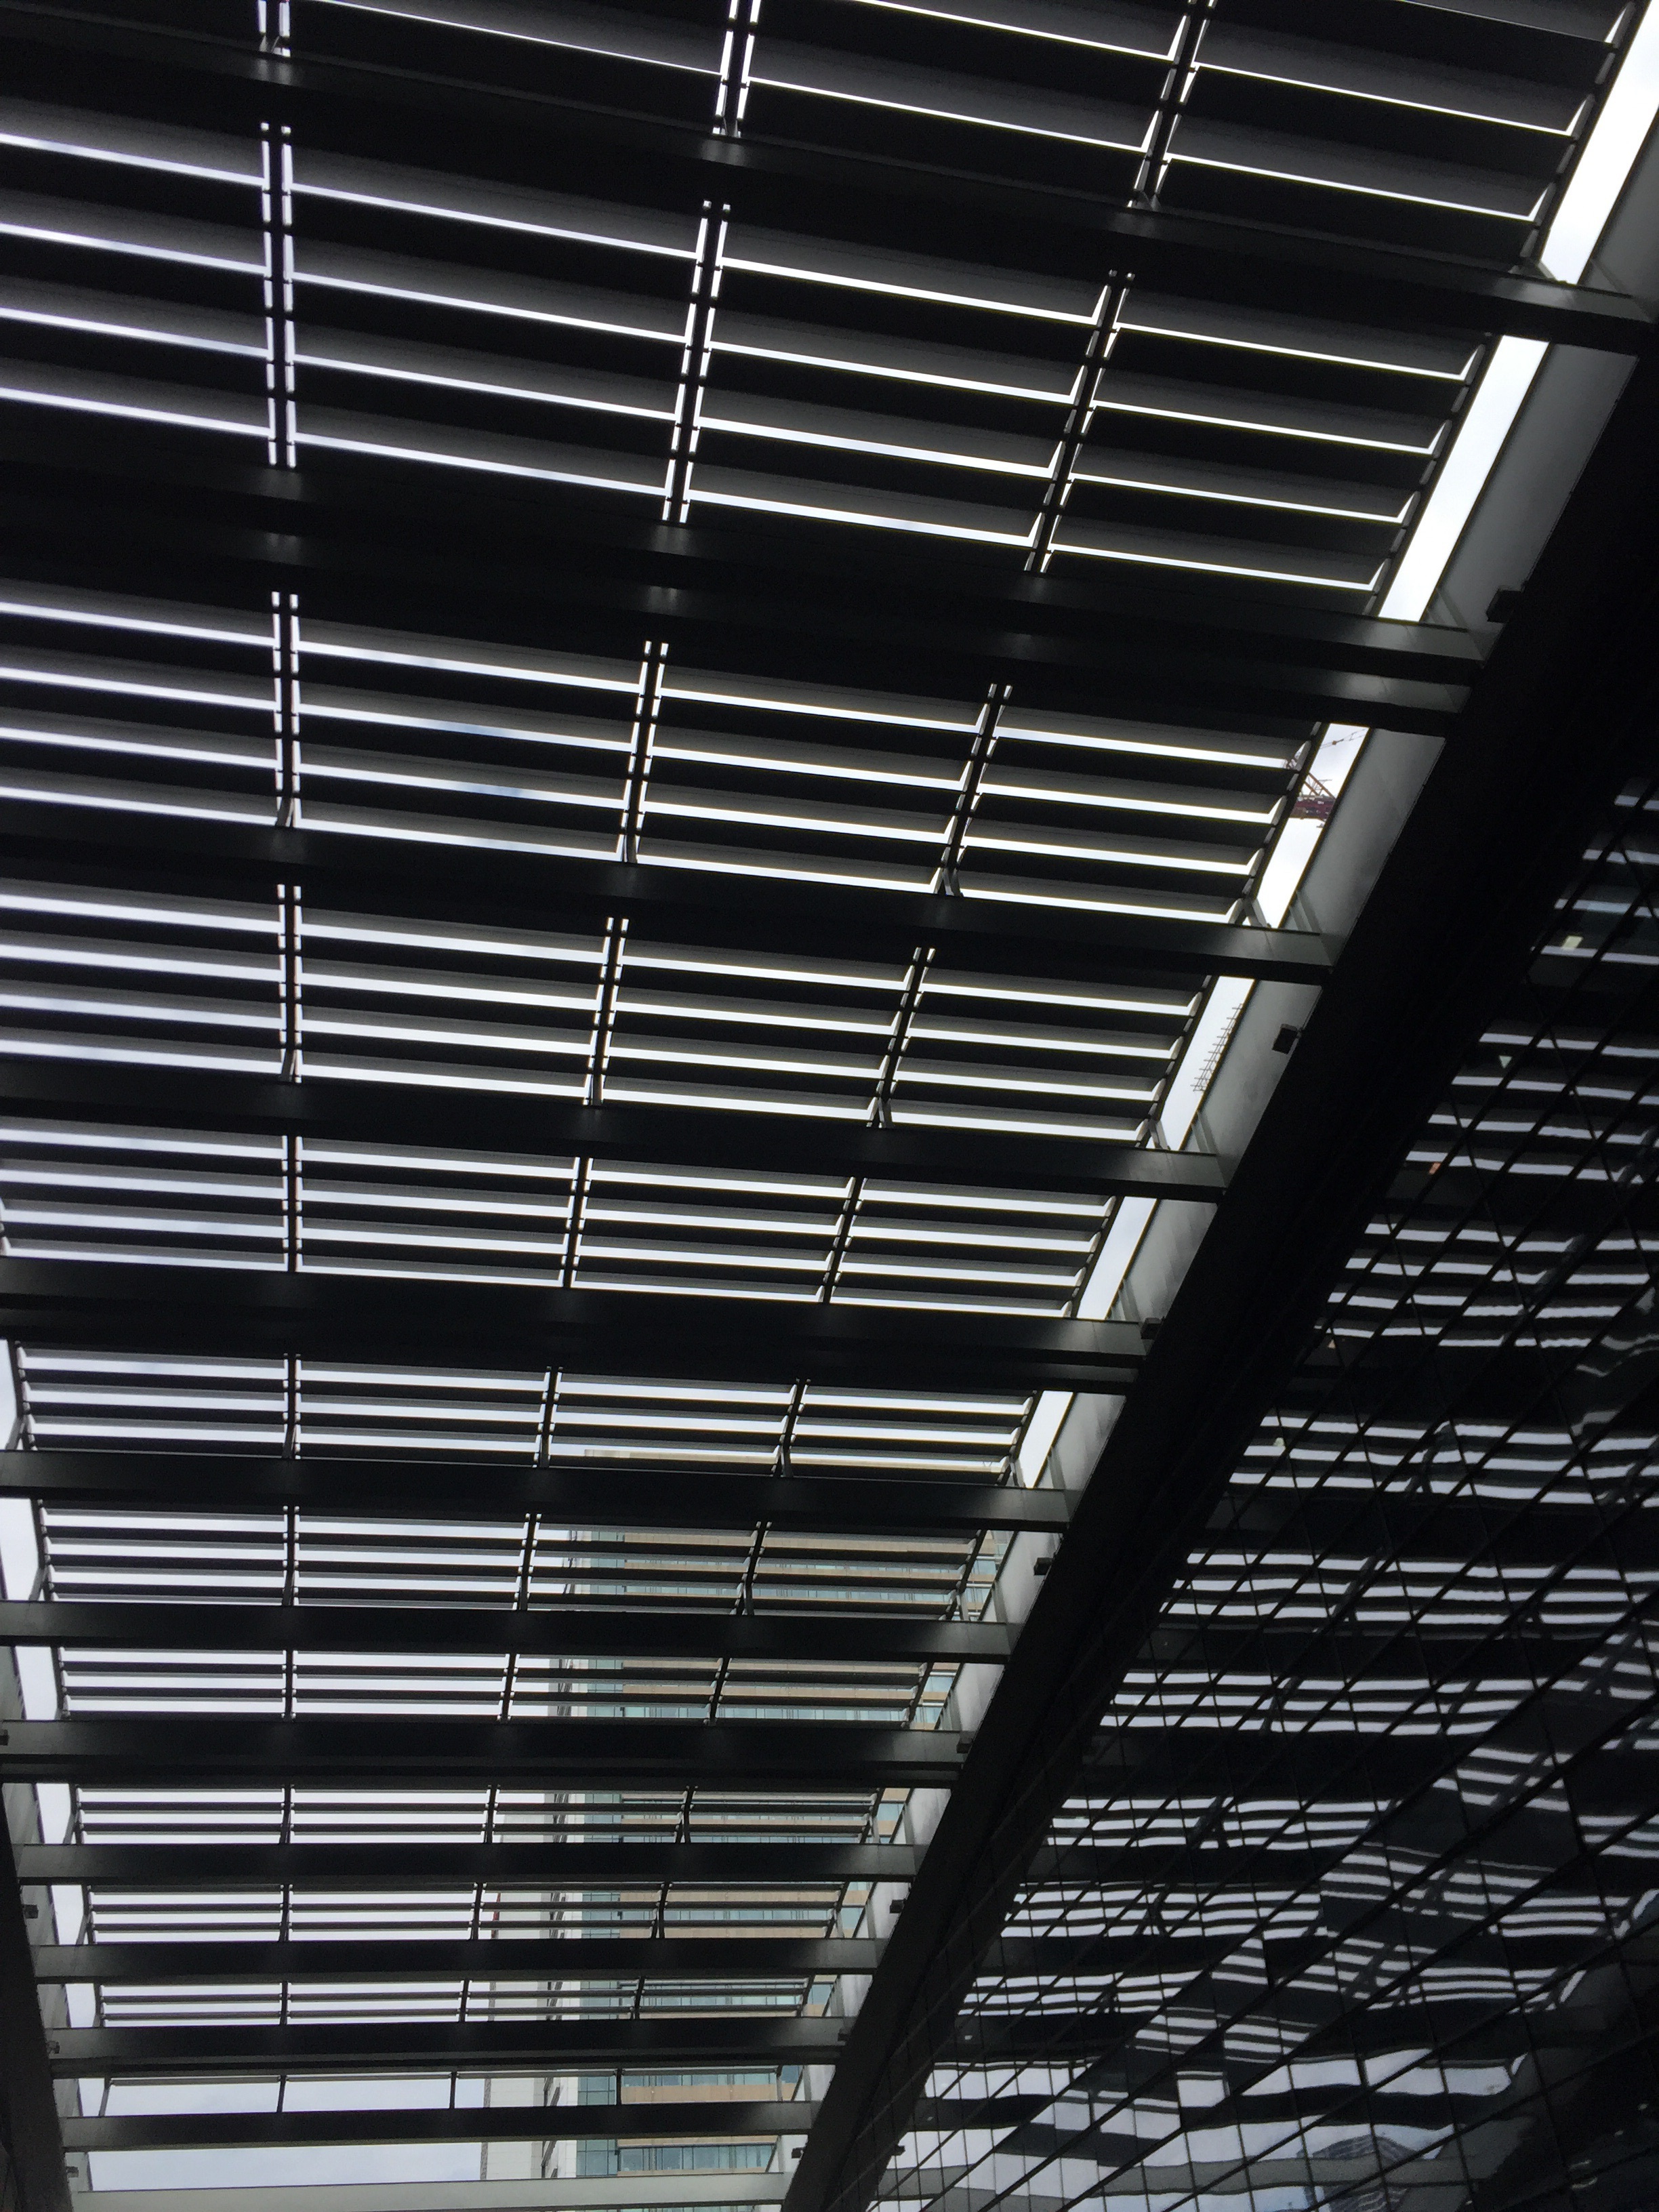
light, architecture, window, building, skyscraper, wall, line, facade, black, lighting, interior design, design, symmetry, window blind, grid, daylighting, window covering, window treatment, architectural features